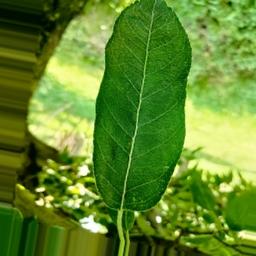
Label: Healthy